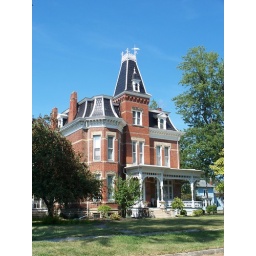
Fancy brick house with tower in Port Clinton, Ohio.